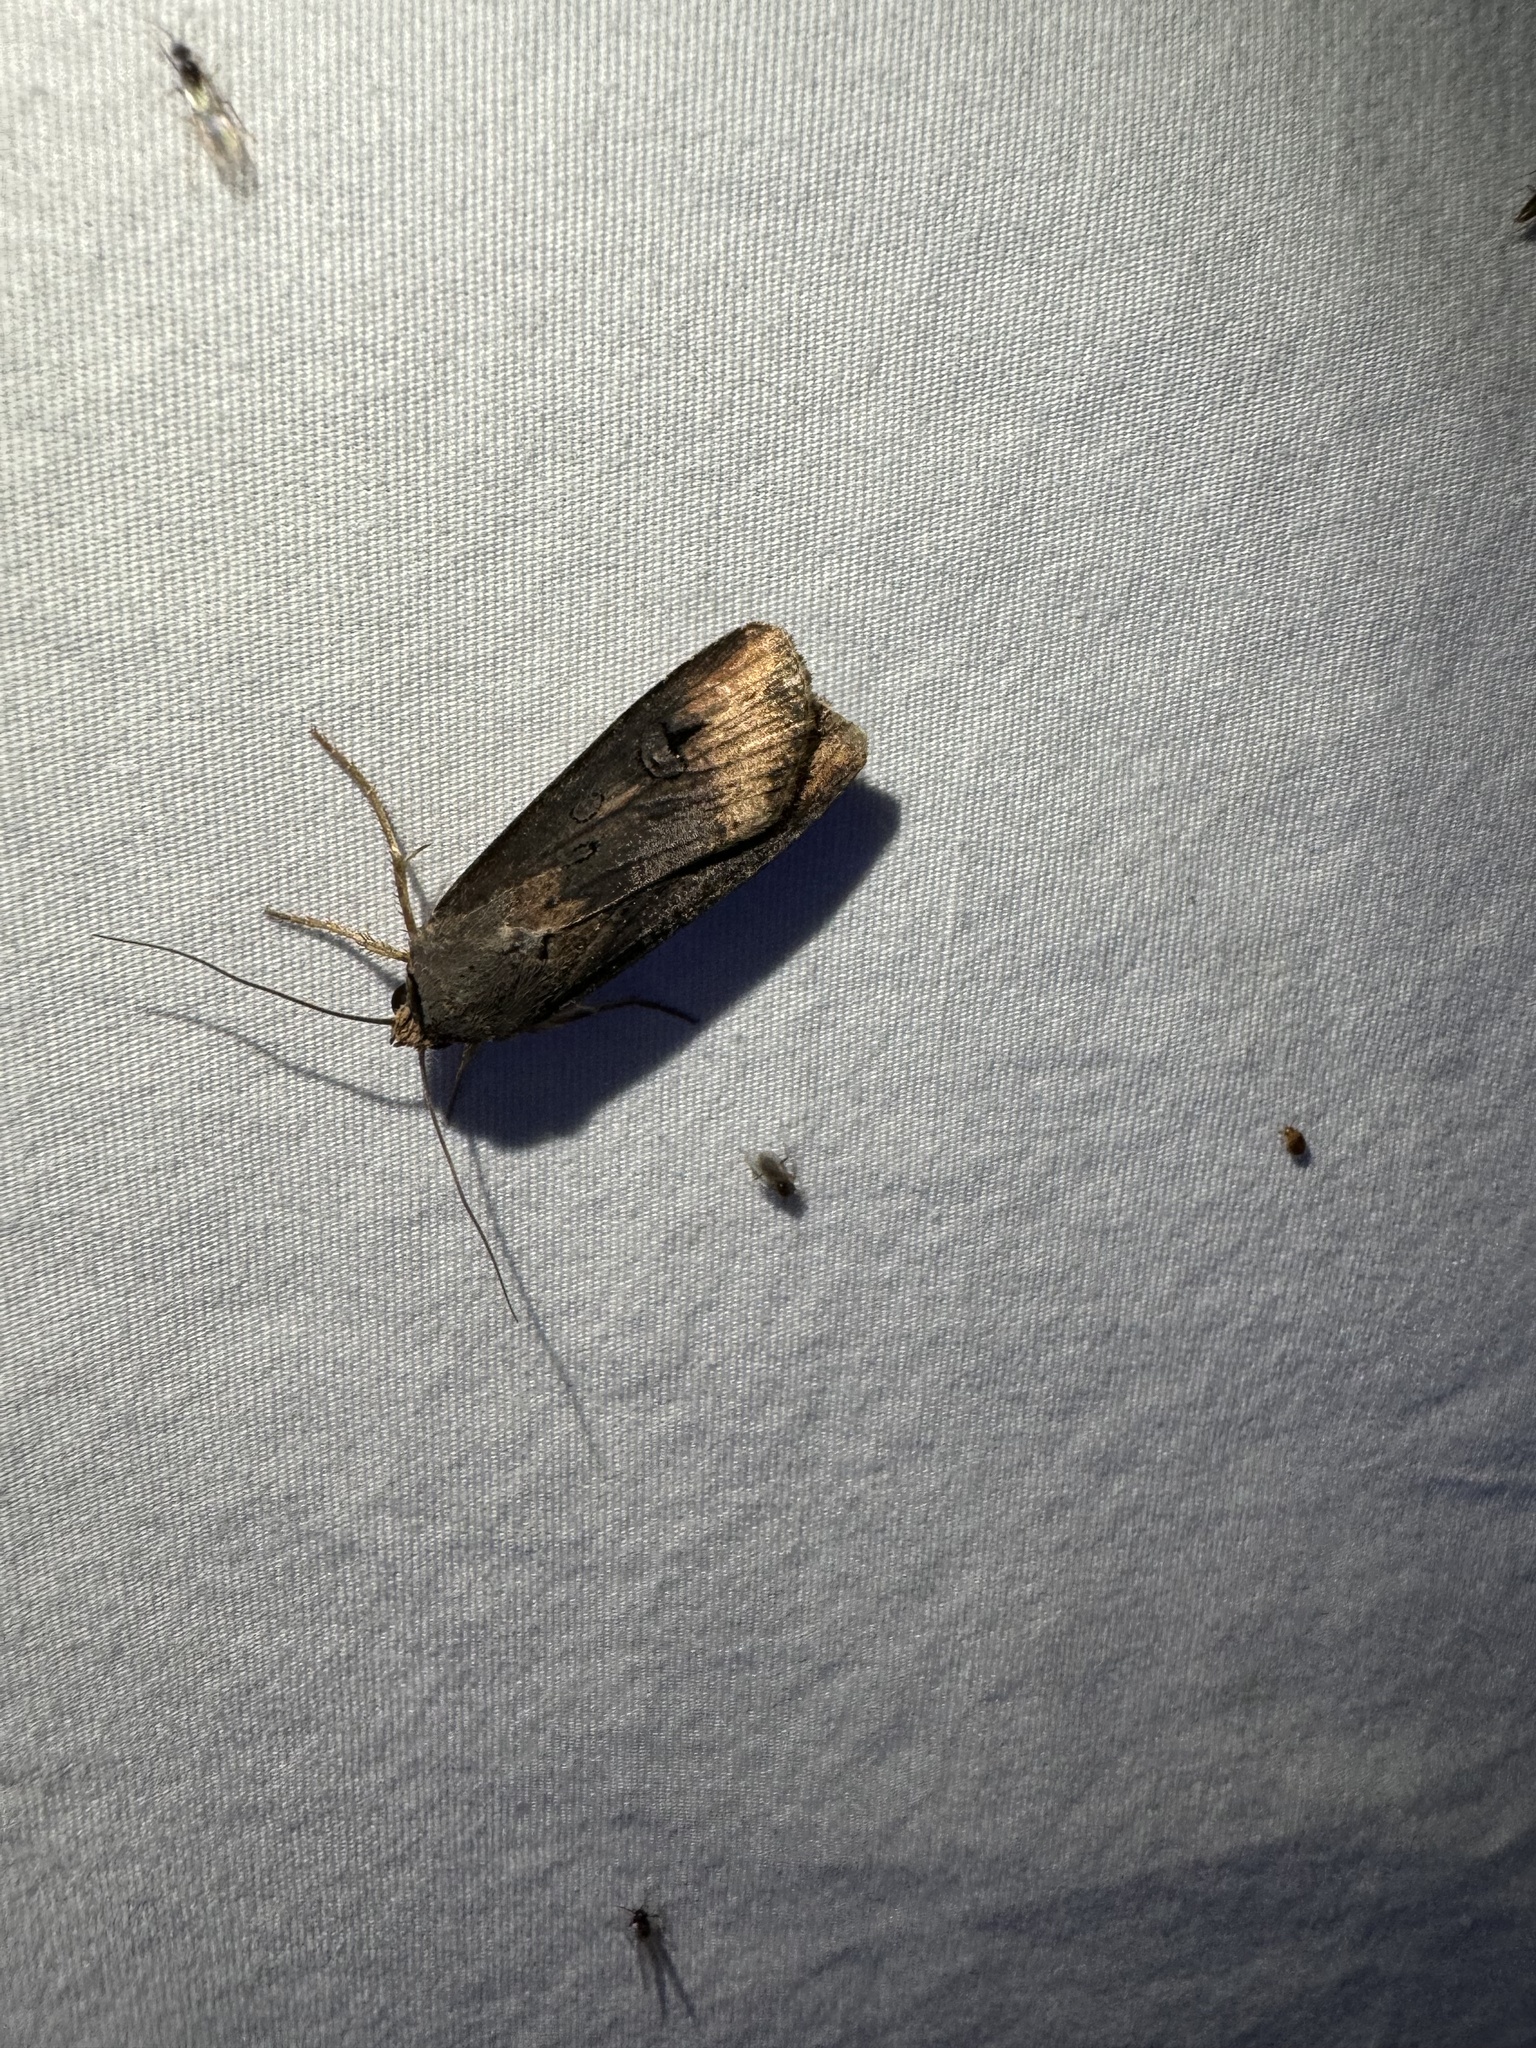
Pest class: cutworms